Prema Pasam

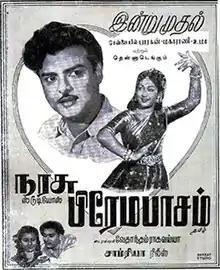
Theatrical release poster

Prema Pasam is a 1956 Indian Tamil-language film, produced by V. L. Narasu and directed by Vedantam Raghavayya. It is a remake of the Hindi film "Kismet" (1943). The film stars Gemini Ganesan and Savitri, with music composed by S. Rajeswara Rao. It was simultaneously shot in Telugu as "Bhale Ramudu" (1956). The film was released on 23 March 1956.